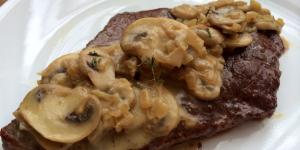
steak al horno